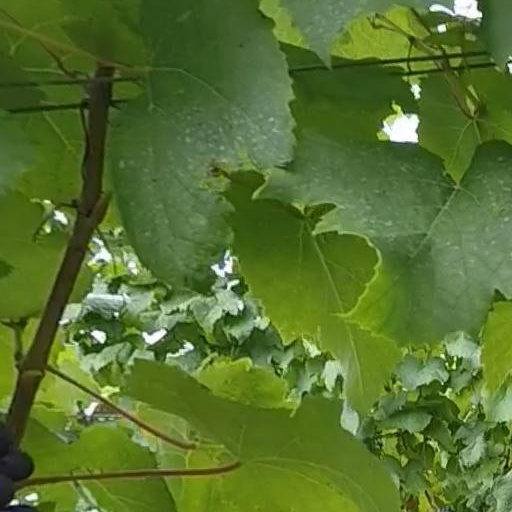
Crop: grape